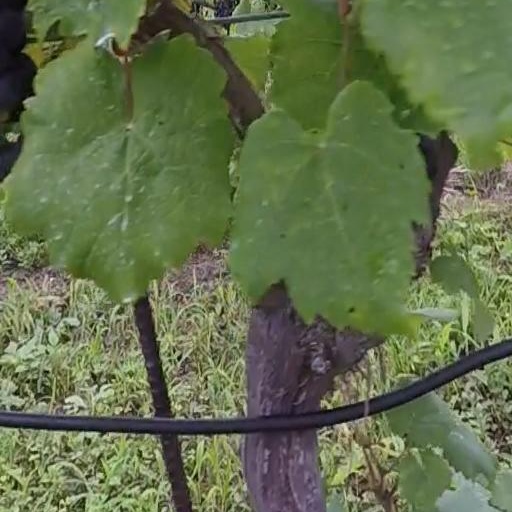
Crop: grape